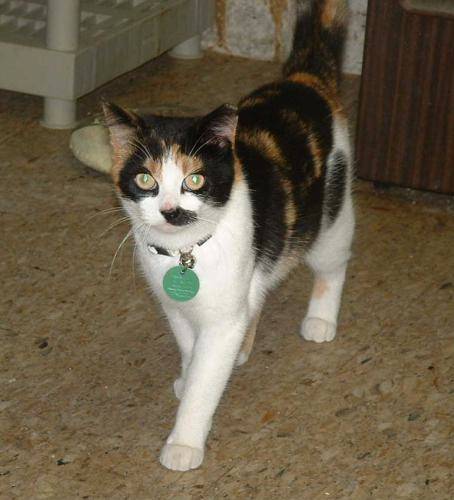
Label: cat